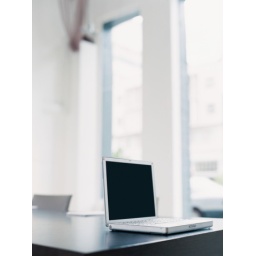
laptop on a conference table in an office